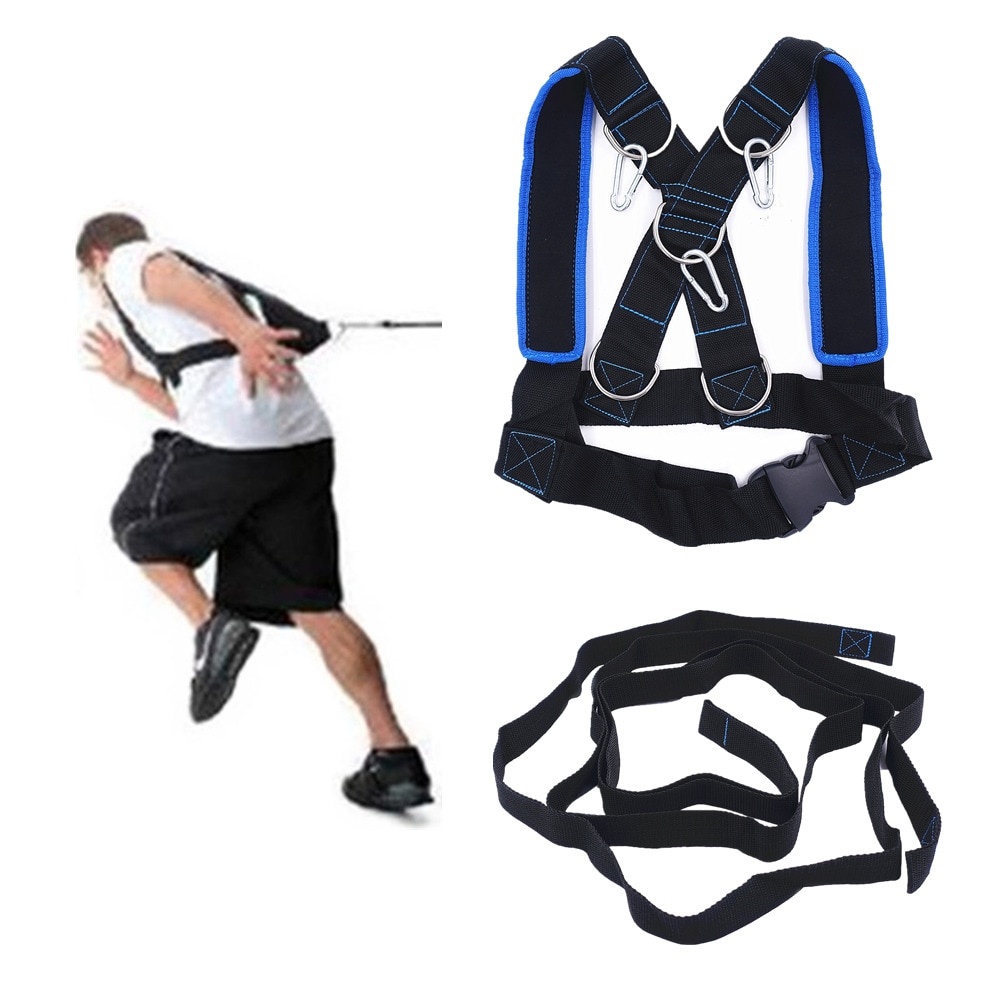
Speed Running Training Sled Shoulder Harness Sport Accessories Weight Bearing Vest Home Gym Fitness Body Building Equipment
SPECIFICATIONS Speed Running Training Sled Shoulder Harness Sport Accessories Weight Bearing Vest Home Gym Fitness Body Building Equipment Applicable Fitness Equipment: Other
Brand: GoFitnessShop.com
Category: Sporting Goods > Fitness & General Exercise Equipment > Speed & Resistance Parachutes